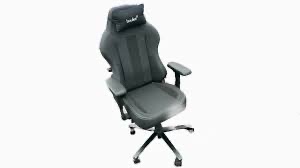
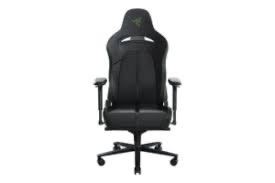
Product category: items_chair
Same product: no